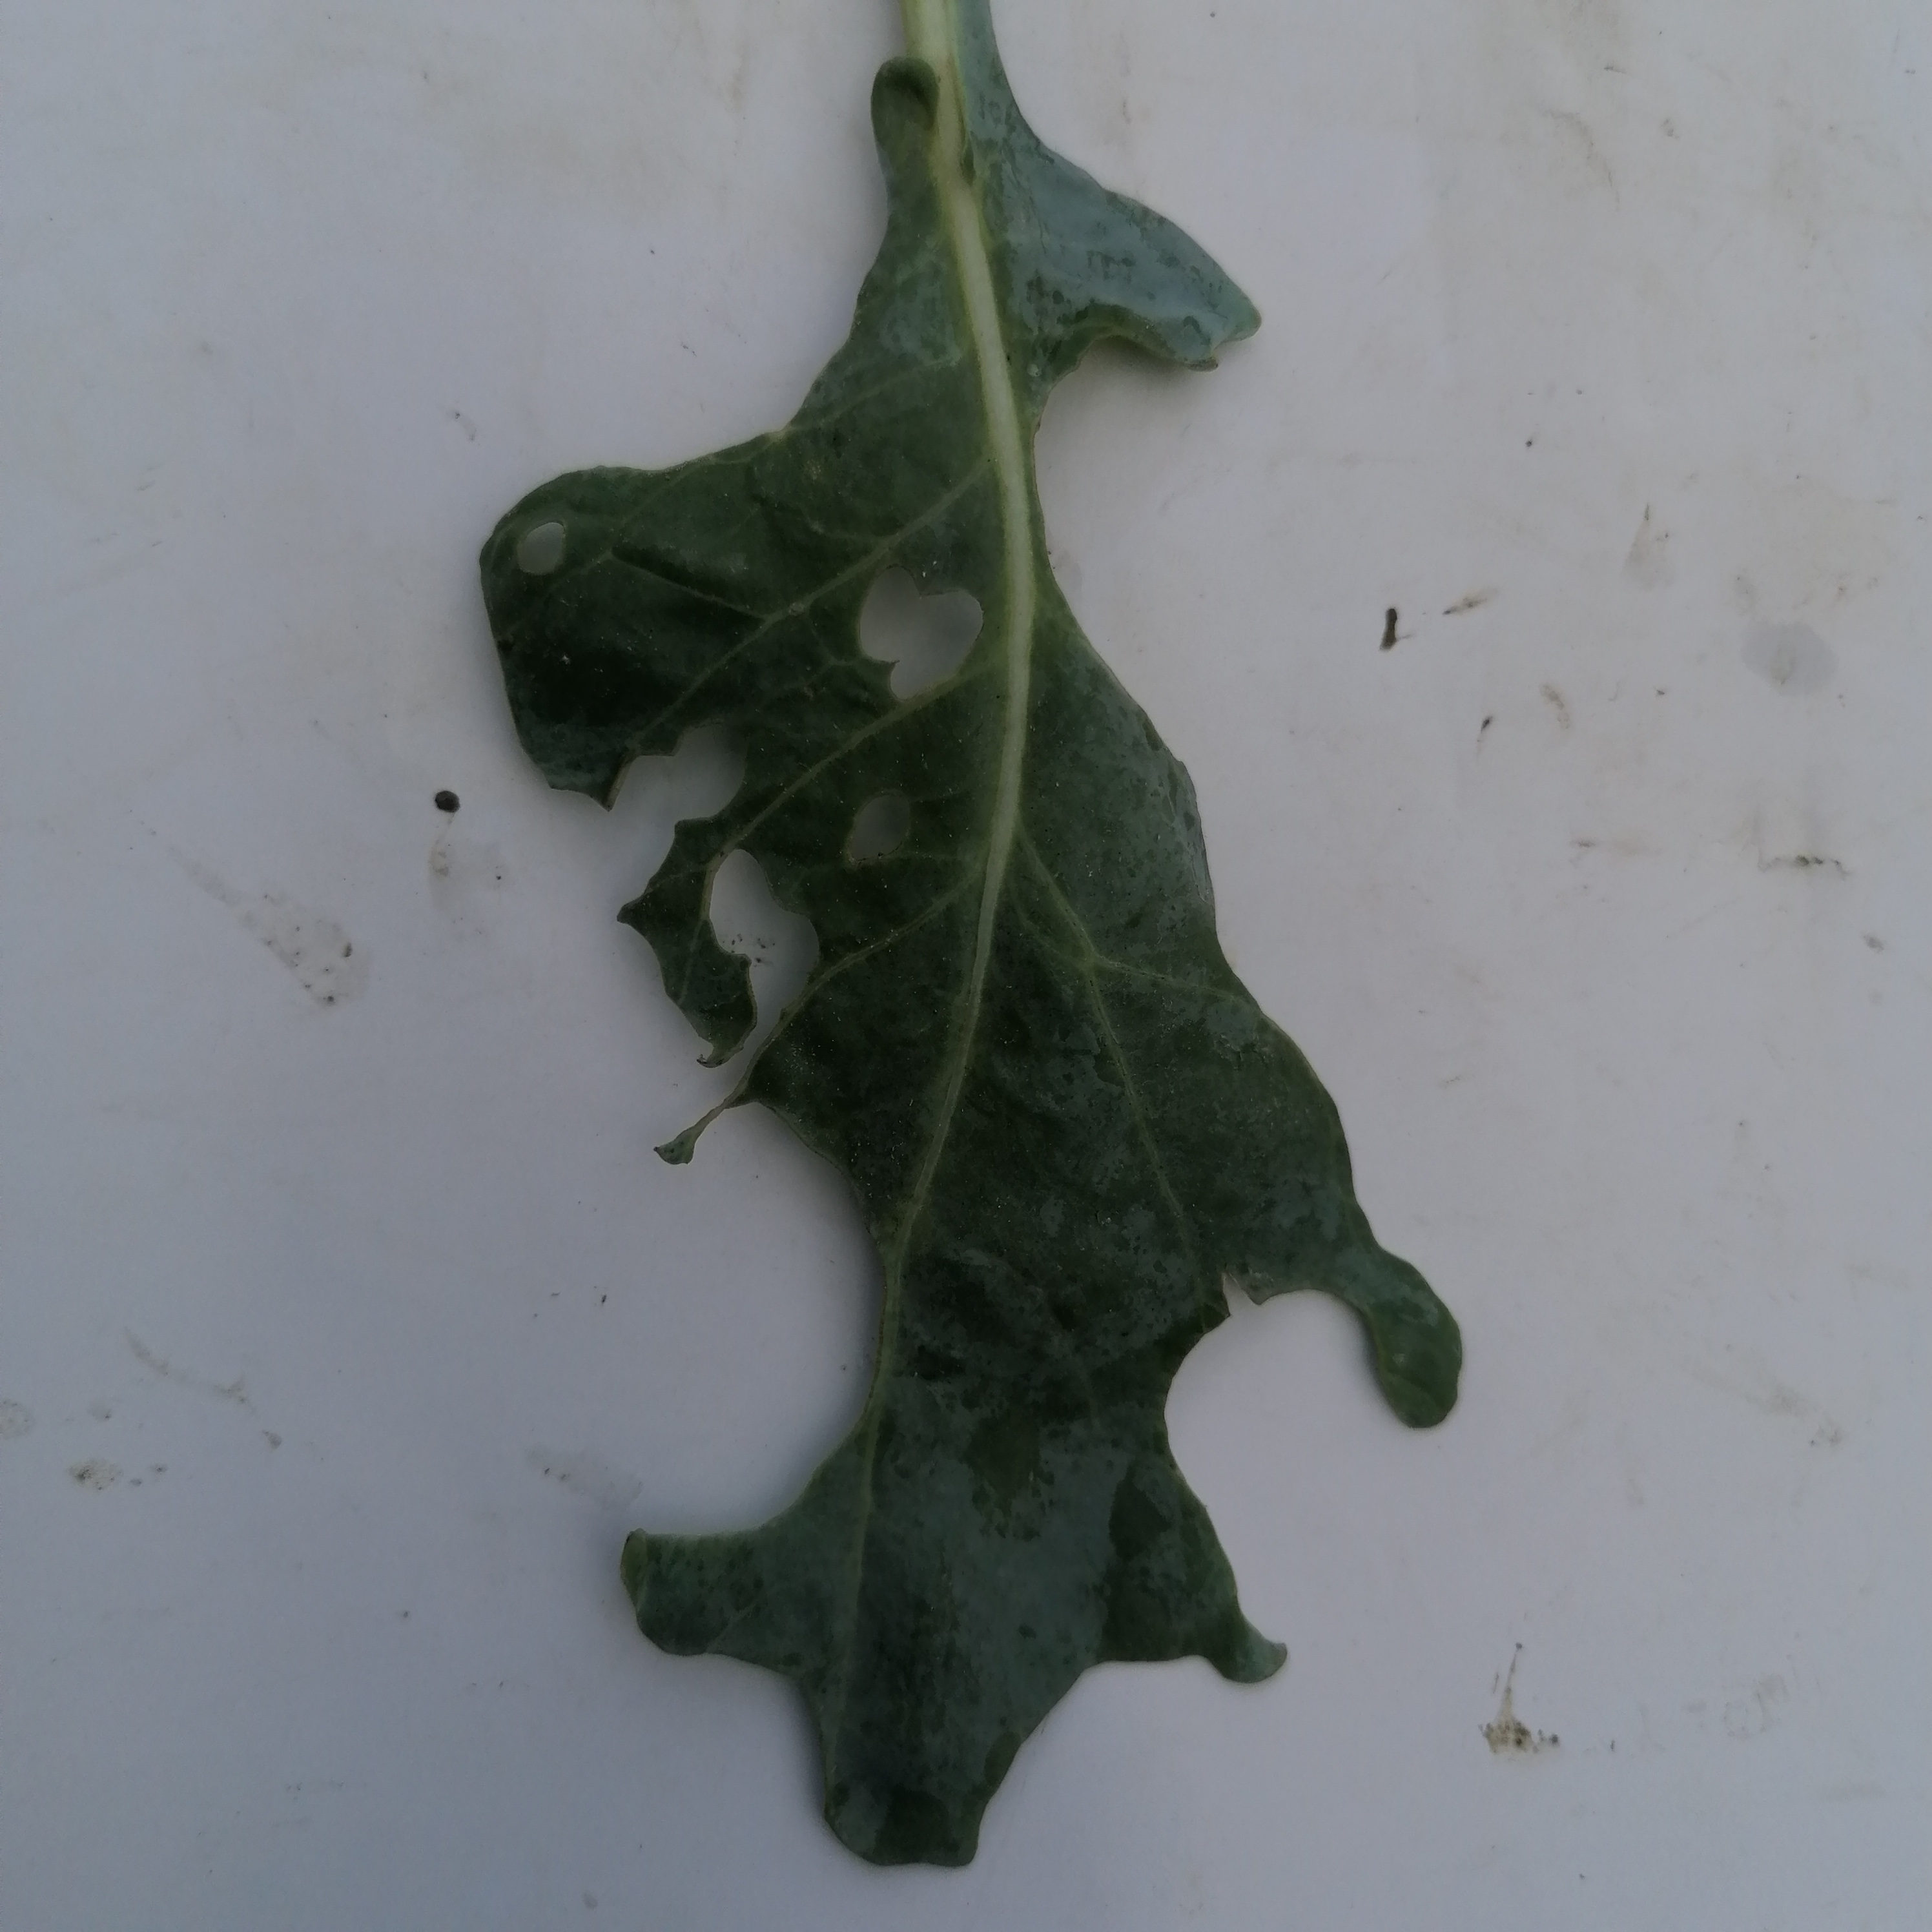
Label: Insect Hole